Tlalpan

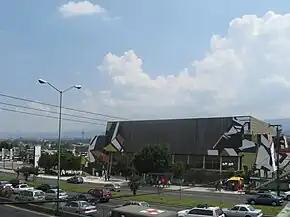
Ollin Yolitli Cultural Center

The Festival Ollin Jazz Tlalpan Internacional is a series of concerts which has hosted artists such as Enrique Neri, Eugenio Toussaint, Agustín Bernal, Bill McHenry, Brian Allen and Héctor Infanzón. The annual event takes place at the Multiforo Ollin Kan and other venues in the borough.